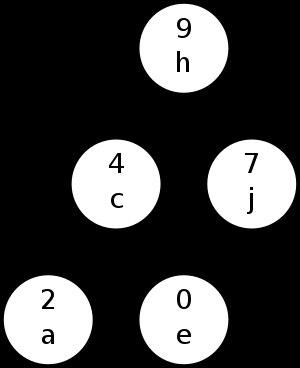
En informatique, les notions de treap ou arbretas et d'arbres binaires de recherche randomisés sont deux formes très proche d'arbre binaire de recherche, des structures de données qui maintiennent un ensemble dynamique de clés ordonnées et permettent d'effectuer une recherche binaire parmi ces clés. Après une séquence quelconque d'insertion et de suppression des clés, la forme de l'arbre est une variable aléatoire dont la distribution de probabilité est la même que celle d'un arbre binaire aléatoire; en particulier, sa hauteur est proportionnelle au logarithme de son nombre de nœuds selon une forte probabilité, de sorte que chaque opération de recherche, d'insertion, ou de suppression s'effectue en un temps logarithmique.